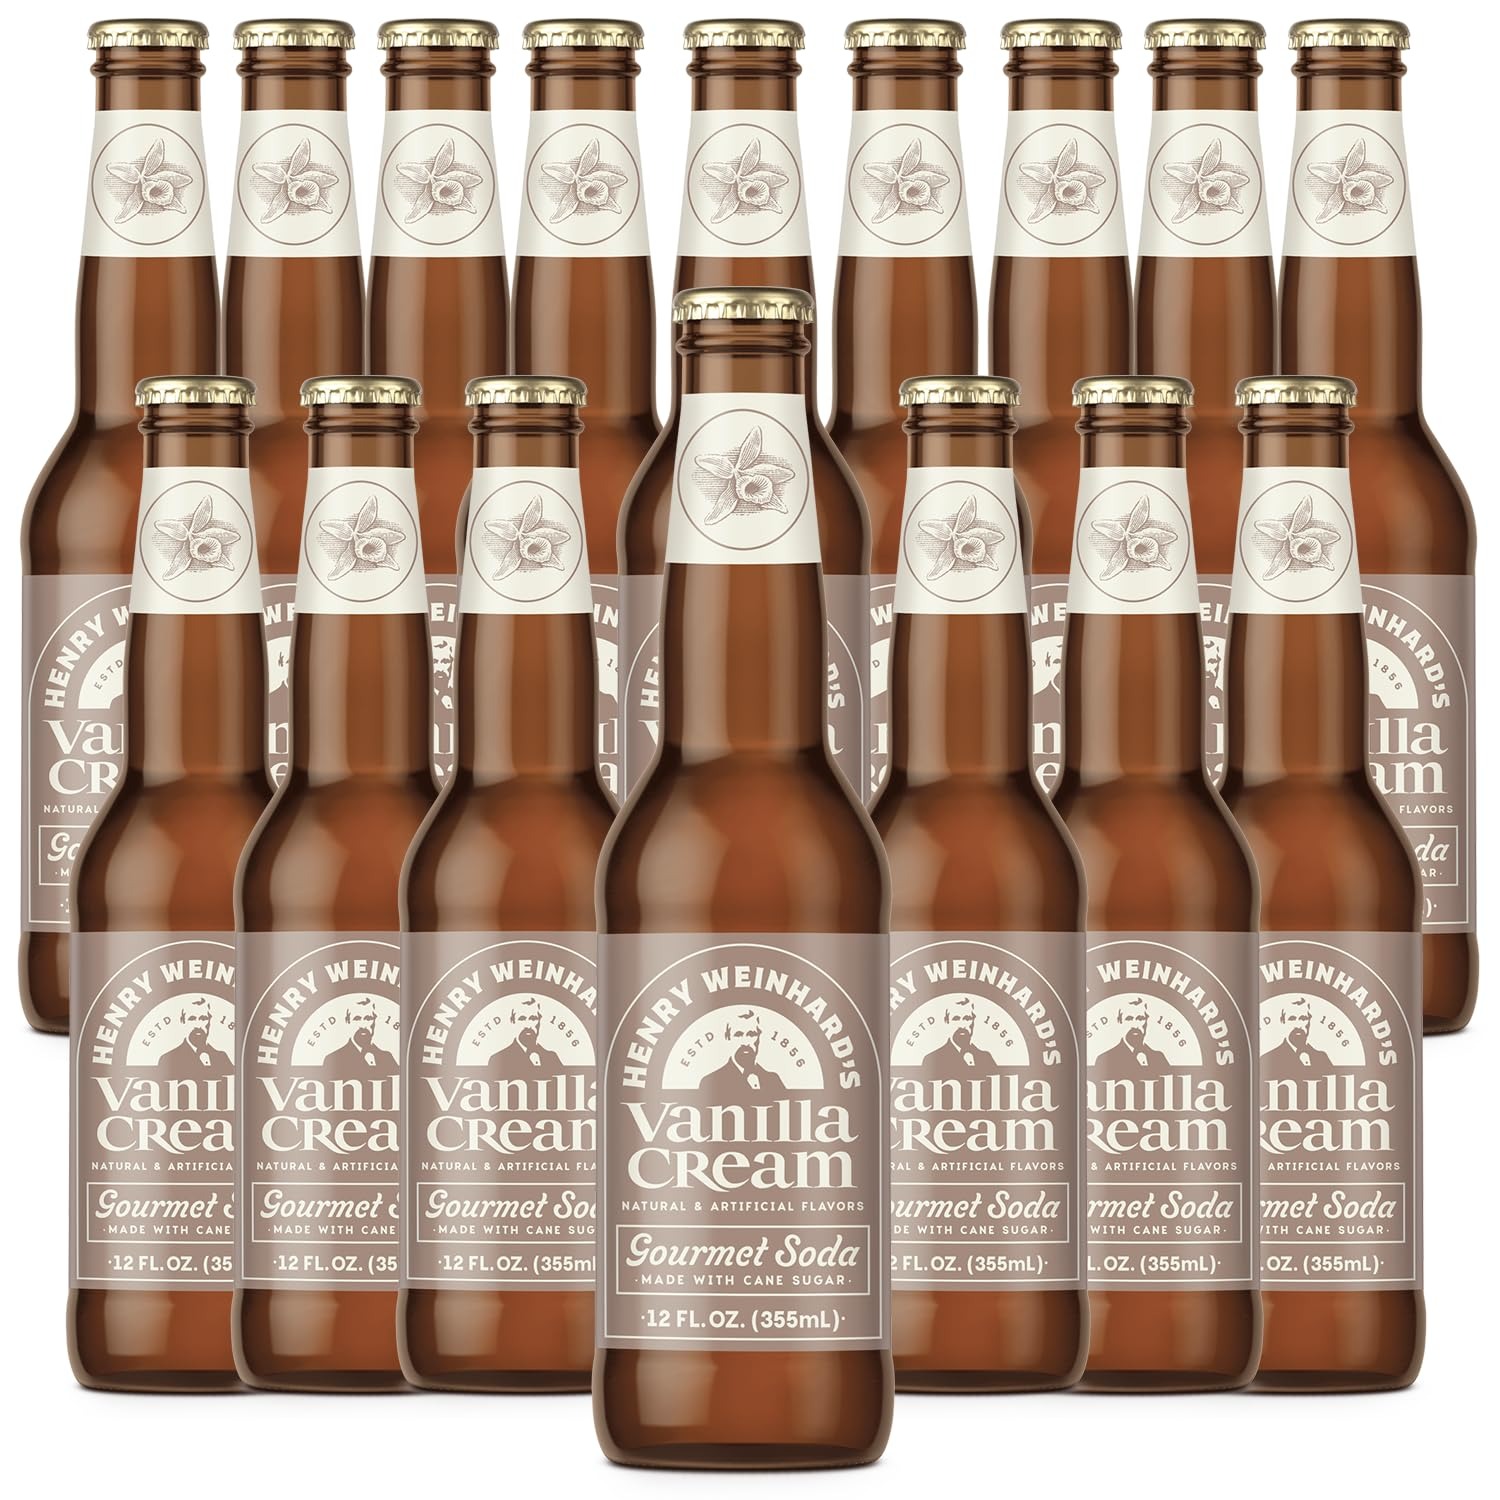
Item Name: Henry Weinhard's Vanilla Cream Soda 16 Pack | 12oz Glass Bottles | Classic American Flavor | Premium Craft Soda
Bullet Point 1: Classic American Favorite: Our Vanilla Cream Soda is a nostalgic treat that gained popularity during Prohibition, offering a timeless flavor that has delighted generations.
Bullet Point 2: Rich Vanilla Flavor: Crafted with the finest natural vanilla, this soda delivers a smooth, creamy taste that’s both comforting and indulgent.
Bullet Point 3: Sweetened with Honey: Infused with natural honey, adding a touch of sweetness that enhances the rich vanilla flavor and creates a perfectly balanced soda.
Bullet Point 4: Nutrition Facts: Each 12oz bottle contains 180 calories, 43g of total carbohydrates, 43g of sugar, 45mg of sodium, 0g of fat, and 0g of protein.
Bullet Point 5: Cane Sugar Sweetness: Made with cane sugar and natural flavors, providing an authentic and satisfying sweetness in every sip.
Bullet Point 6: No Fat, Pure Enjoyment: With 0g of fat, our Vanilla Cream Soda offers a delightful, guilt-free indulgence, perfect for any occasion.
Bullet Point 7: Quality Ingredients: Contains carbonated water, cane sugar, natural flavors, high fructose corn syrup, caramel color, and honey, ensuring a deliciously smooth and flavorful soda experience.
Value: 12.0
Unit: Fl Oz

Price: 35.98